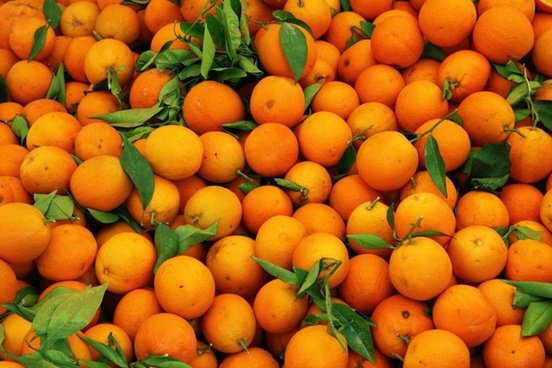
Label: Orange